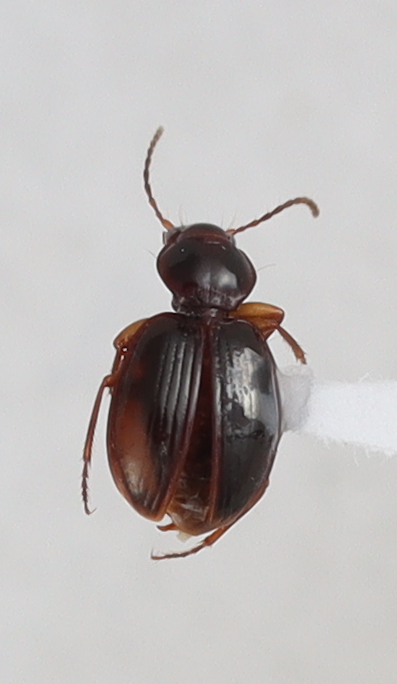
Scientific name: Mecyclothorax konanus
Plot: 14
Trap: W
Collected: 20210825